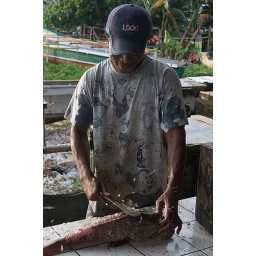
Scaling a fish in the Kota Biak, Indonesia, fish market